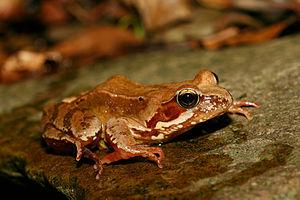
Grenouille rousse (Rana temporaria). Image prise près de Gruberau (Basse-Autriche). Le plus probablement, un jeune spécimen femelle, sans marques distinctives.